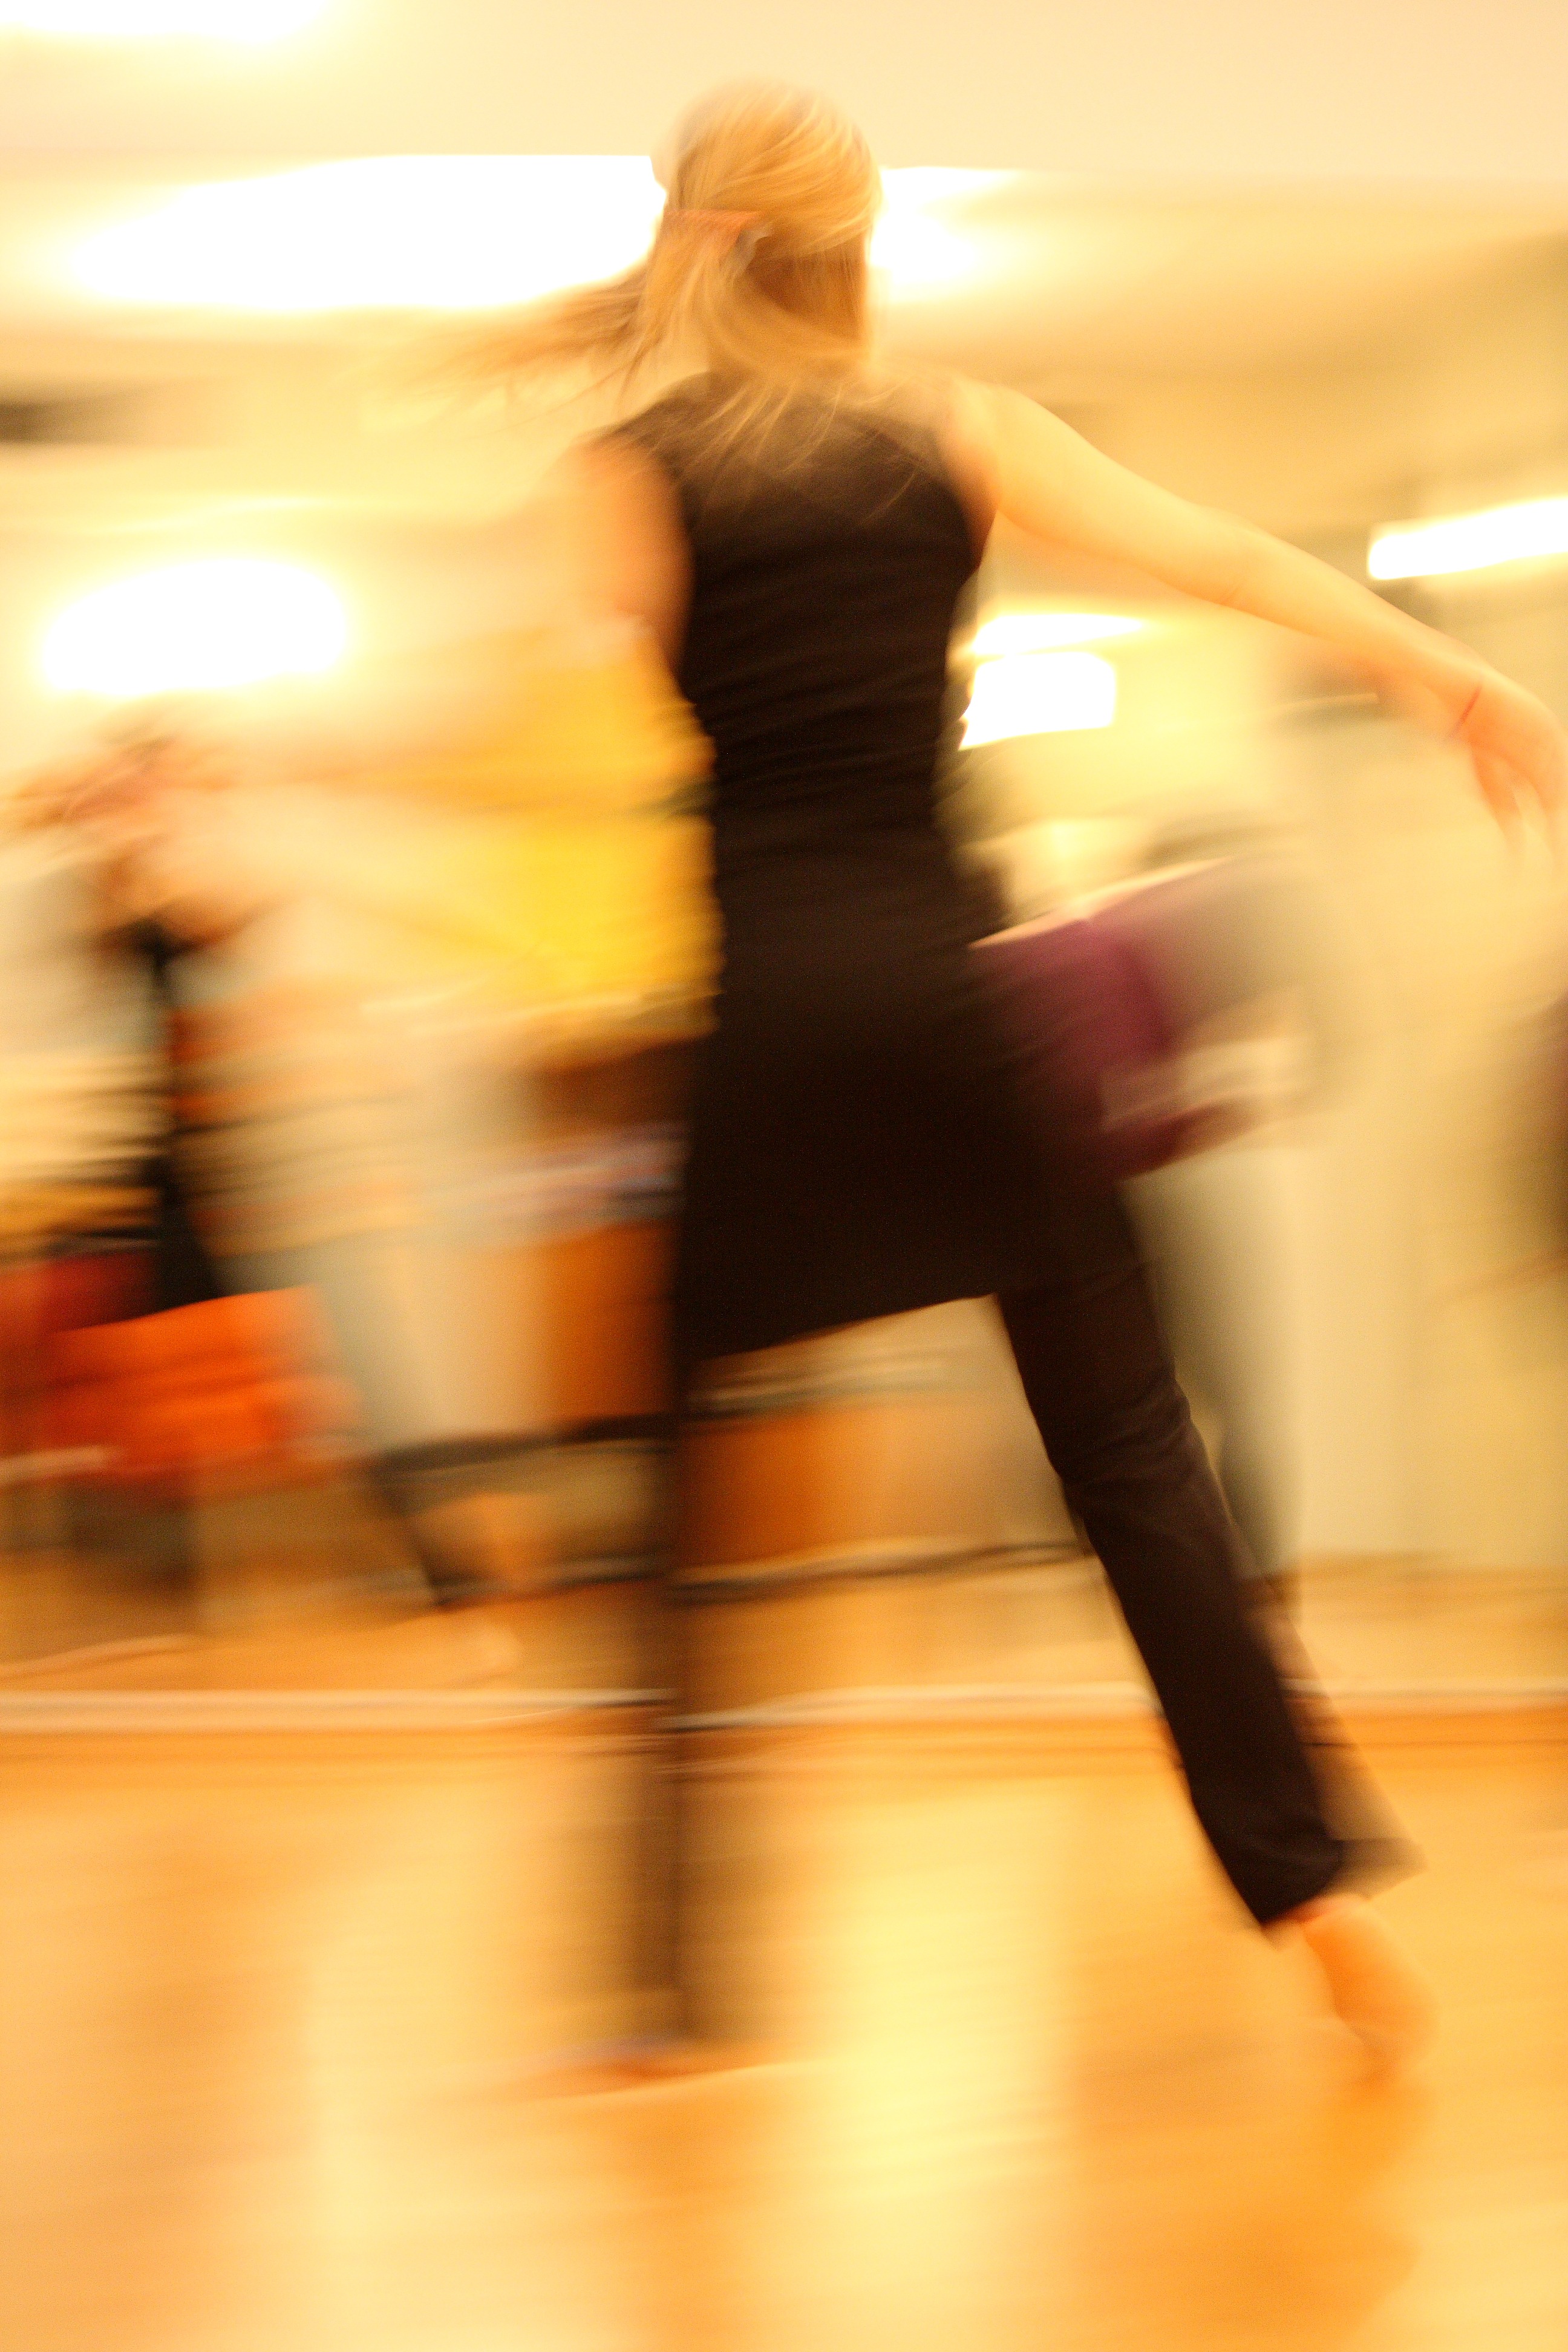
light, dance, movement, fitness, dancers, women, sports, dancing, entertainment, performing arts, modern dance, aerobics